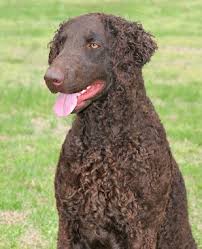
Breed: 202-n000028-curly_coated_retriever